Fitna (film)

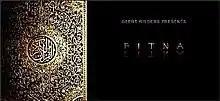
Title card for "Fitna"

Fitna is a 2008 short film by Dutch politician Geert Wilders. Approximately 17 minutes in length, the film attempts to demonstrate that the Qur'an motivates its followers to hate all who violate Islamic teachings. The film shows selected excerpts from Surahs of the Qur'an, interspersed with media clips and newspaper cuttings showing or describing acts of violence by Muslims worldwide.